Taweret

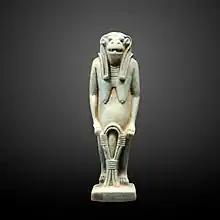
Faience amulet depicting Taweret, Late Period (c. 600-400 BCE), held in the Louvre Museum, Paris.

With the rise of popular piety in the New Kingdom (c. 1550–1069 BCE), household deities like Taweret gained even more importance. Taweret's image has been found on an array of household objects, demonstrating her central role in the home. In fact, such objects were even found at Amarna from the reign of Akhenaten (c. 1352–1336 BCE), a pharaoh of the Eighteenth Dynasty who reorganized ancient Egyptian religion into a monotheistic religion focused on the worship of the sun disc, called the Aten. The worship of many traditional gods was proscribed during this period, so Taweret's survival in the artistic corpus found at the Aten's capital demonstrates her overwhelming significance in daily life. In this time period, her role as a funerary deity was strengthened, as her powers became considered not only life-giving, but regenerative as well. Various myths demonstrate her role in facilitating the afterlives of the deceased as the nurturing and purifying "Mistress of Pure Water". However, Taweret and her fellow hippopotamus goddesses of fertility should not be confused with Ammit, another composite hippopotamus goddess who gained prominence in the New Kingdom. Ammit was responsible for devouring the unjust before passing into the afterlife. Unlike Ammit, the other hippopotamus goddesses were responsible for nourishment and aid, not destruction.